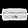
Label: Bag